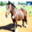
Label: horse